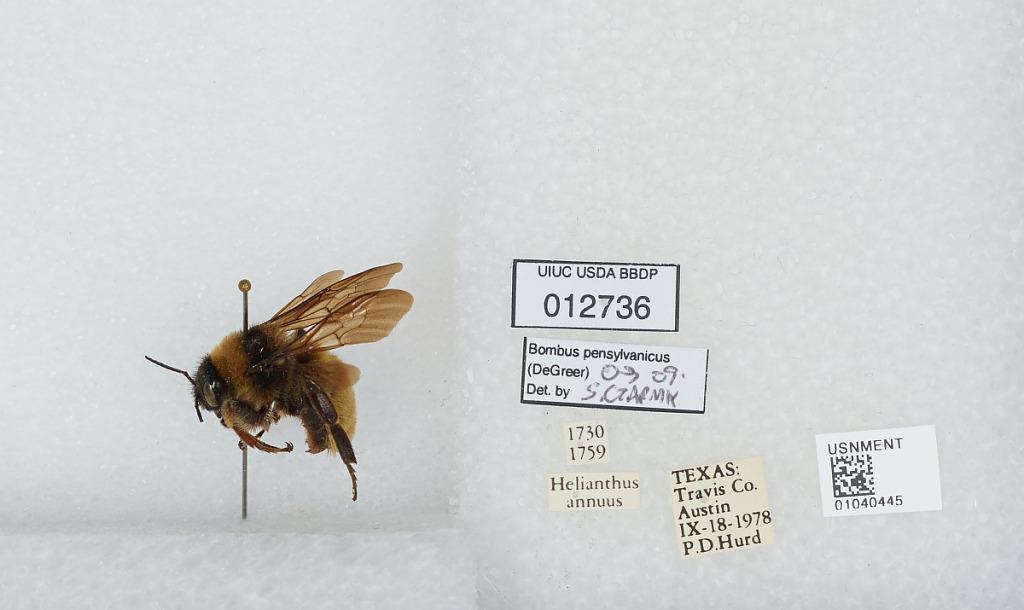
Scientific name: Bombus (Fervidobombus) pensylvanicus pensylvanicus (De Geer)
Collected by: P. Hurd
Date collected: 1978-9-18
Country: United States
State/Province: Texas
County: Travis
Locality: Austin
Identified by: Czarnik, S.